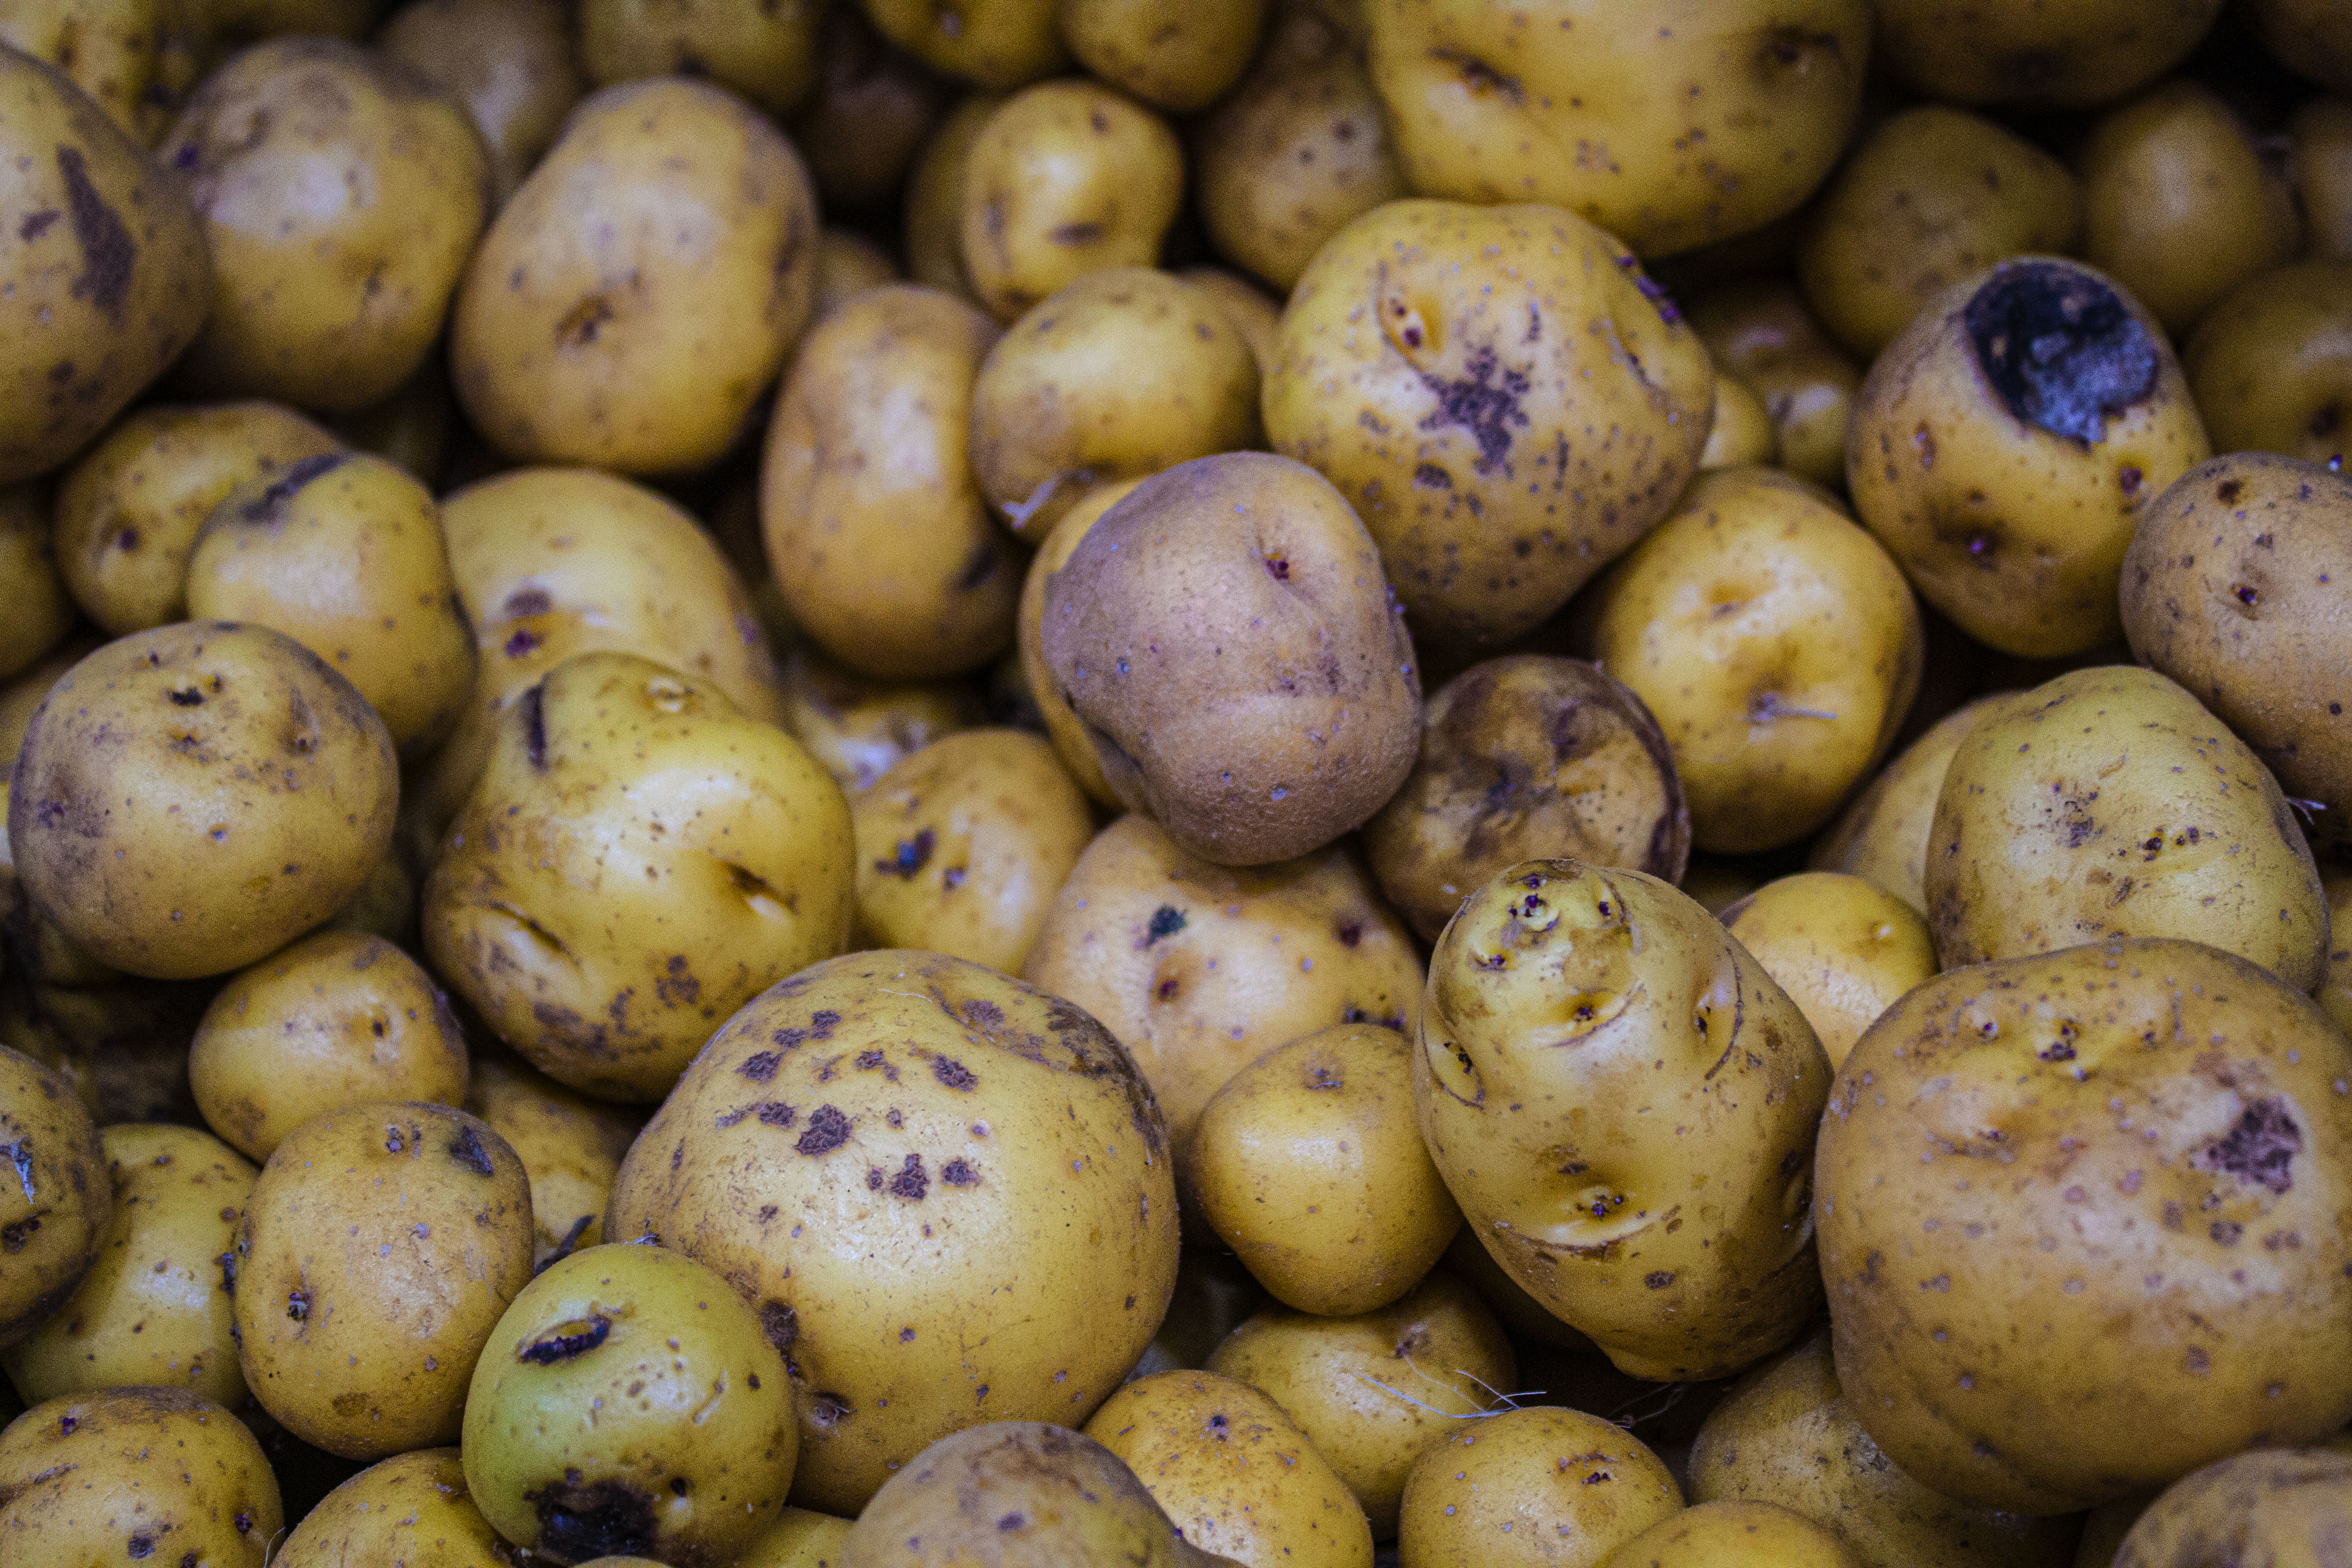
fruit, vegetables, natural foods, local food, potato, root vegetable, food, yukon gold potato, solanum, Ullucus, plant, vegetable, produce, tuber, vegan nutrition, market, nightshade family, superfood